Effects of Hurricane Andrew in Florida

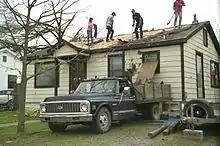
Clean-up after Hurricane Andrew in Dade County

In the aftermath of the storm, extensive psychological effects were reported. Difficulty during clean-up and recovery led to increased divorce rates and a spike in posttraumatic stress disorder (PTSD). The cases of PTSD primarily impacted children. A sampling of 378 adolescents by the University of South Carolina's Department of Epidemiology and Biostatistics indicated that 3% of males and 9% of females met the criteria for PTSD. Dozens of children in the area attempted suicide, while counselors reported that between 50 and 60 children discussed killing themselves between December 1992 and January 1993. Within six months, five people killed themselves in circumstances linked to the hurricane.